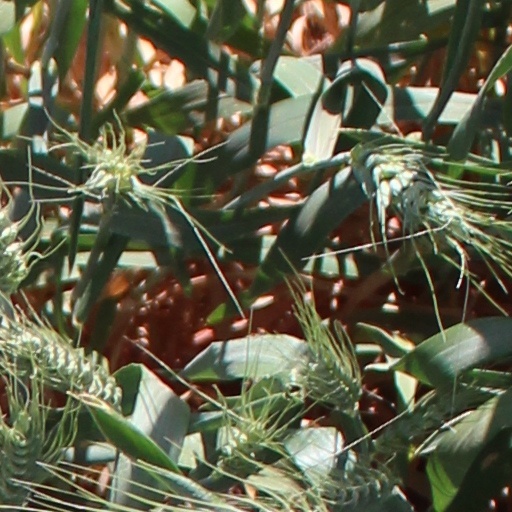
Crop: wheat